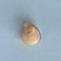
Maize quality: Bad